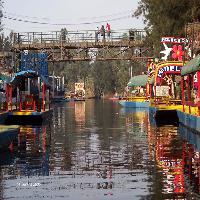
Weather: cloudy or overcast